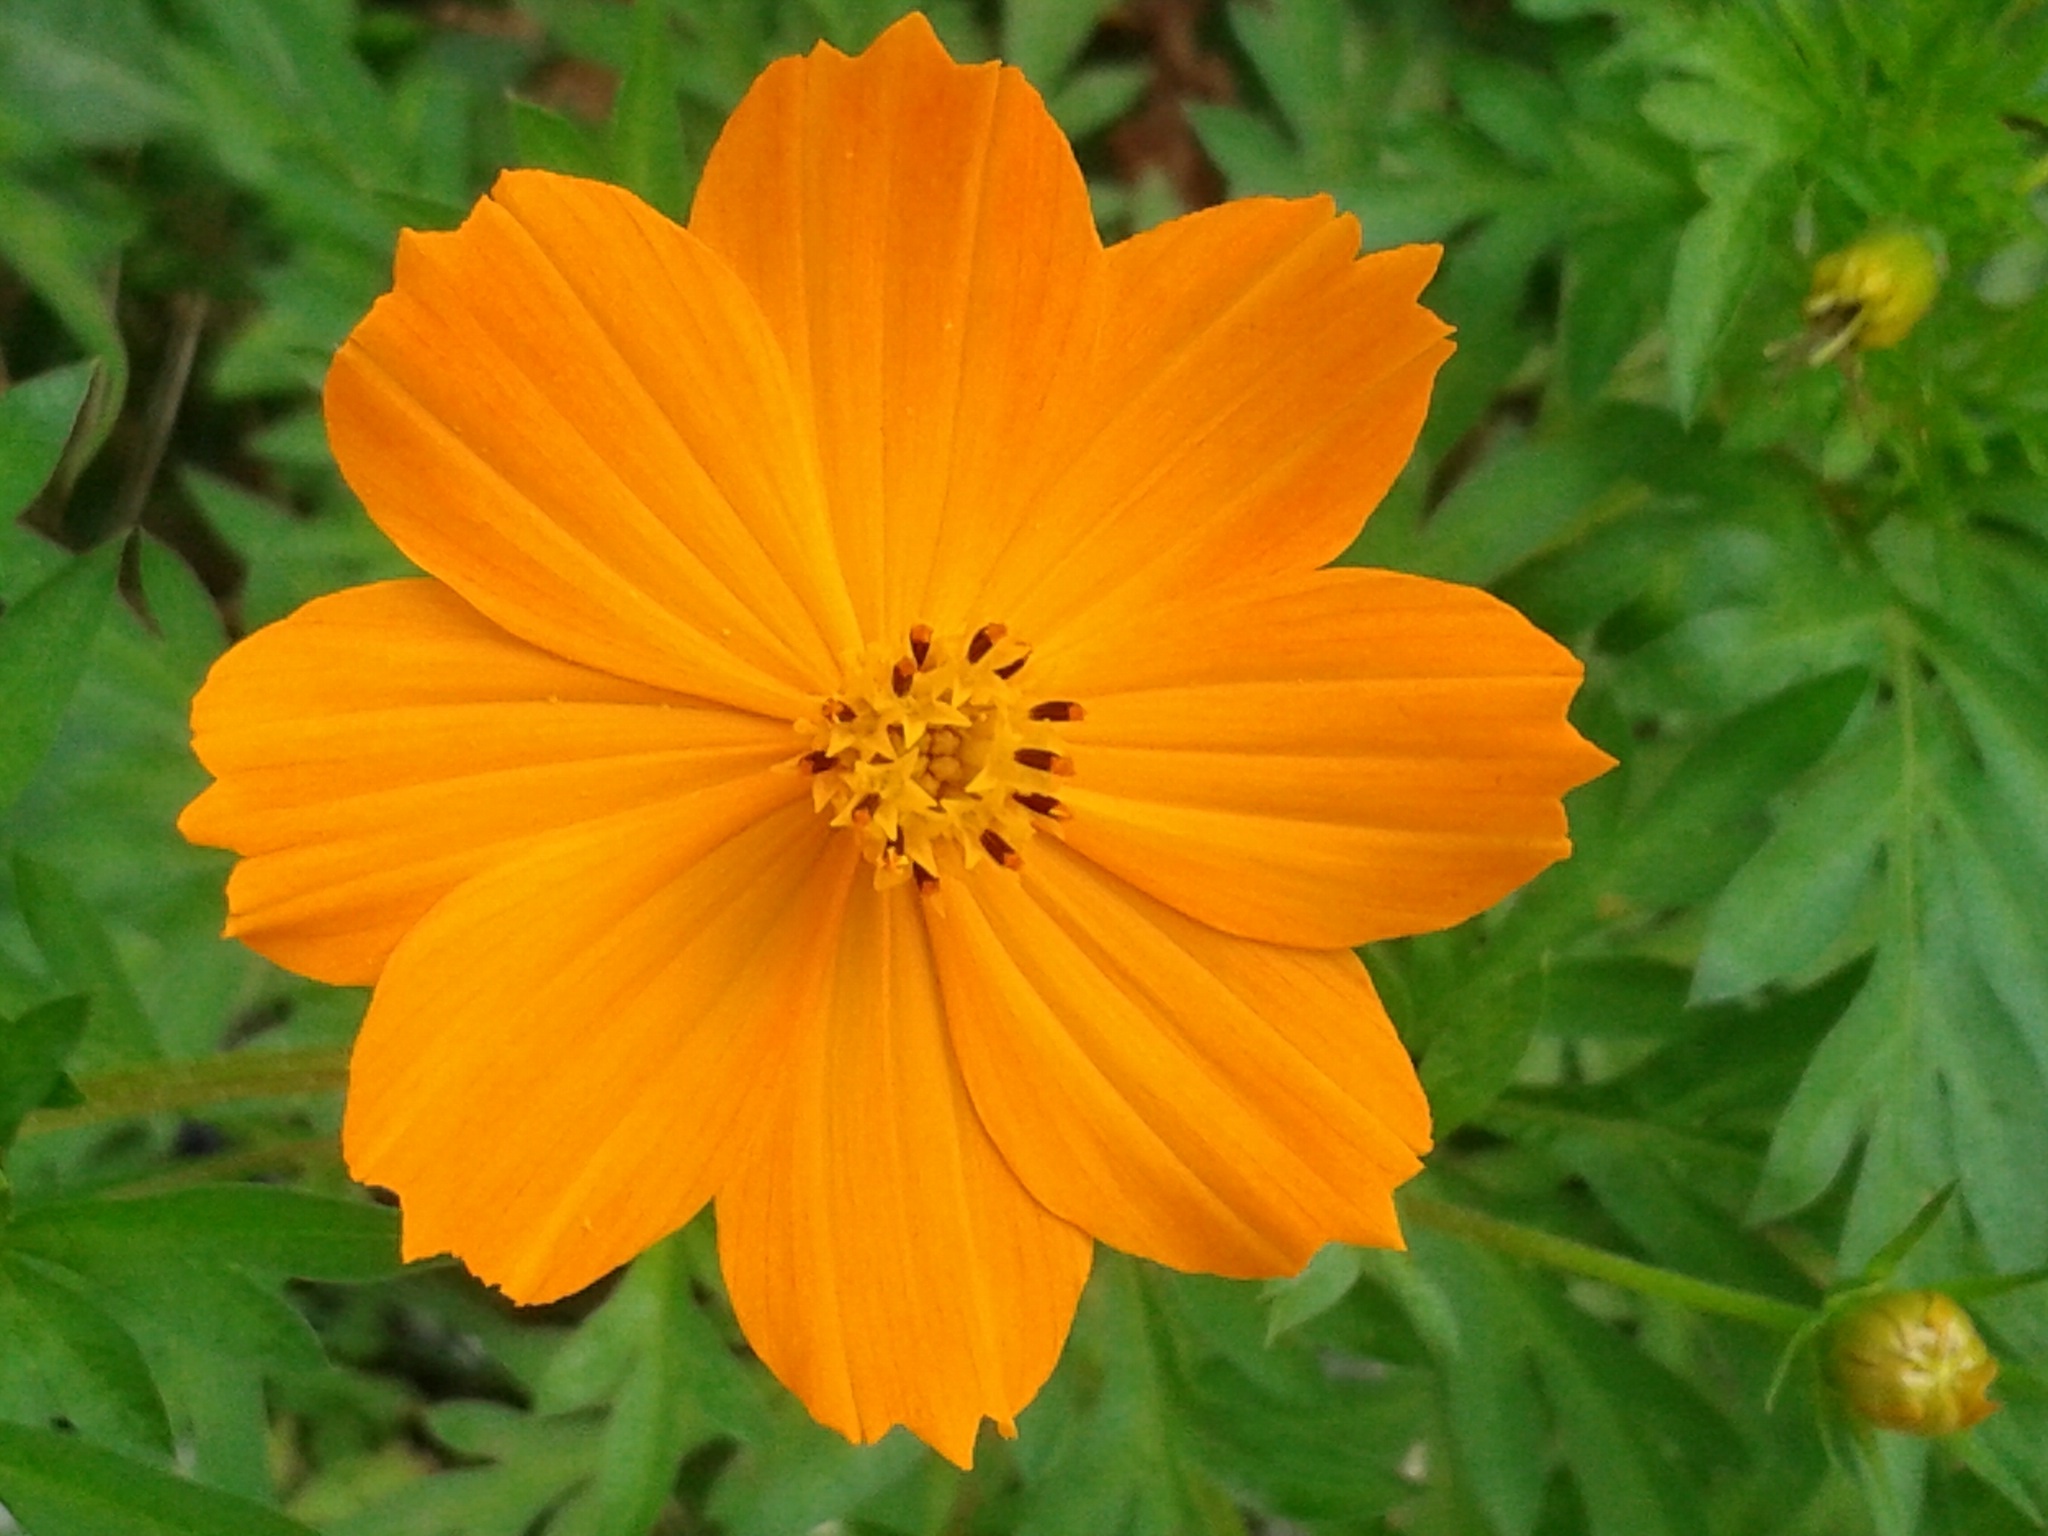
plant, flower, petal, herb, flora, wildflower, flowering plant, daisy family, calendula, sulfur cosmos, annual plant, land plant, garden cosmos